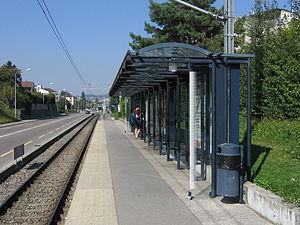
Station de Bassenges sur la ligne M1 du métro de Lausanne
Bassenges est une station de métro de la ligne M1 du métro de Lausanne, située avenue du Tir-Fédéral à Écublens, à l'ouest de l'agglomération lausannoise, dans le canton de Vaud. Elle dessert notamment le quartier environnant.
Écublens, officiellement Ecublens, est une ville et une commune suisse du canton de Vaud, située dans le district de l'Ouest lausannois.
La liste des stations du métro de Lausanne, en Suisse, comprend 28 stations, depuis le 27 octobre 2008. La plupart des stations du métro sont accessibles aux personnes à mobilité réduite.